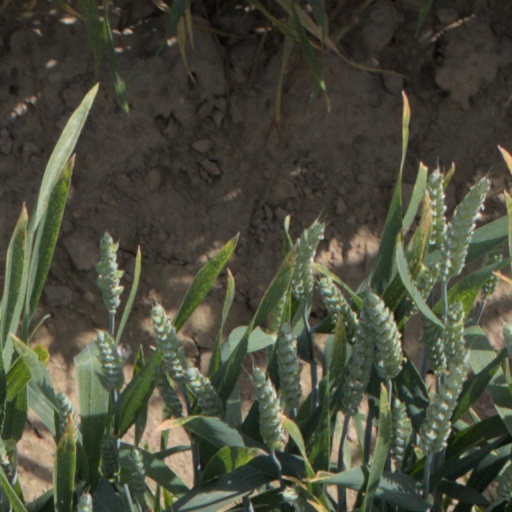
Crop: wheat